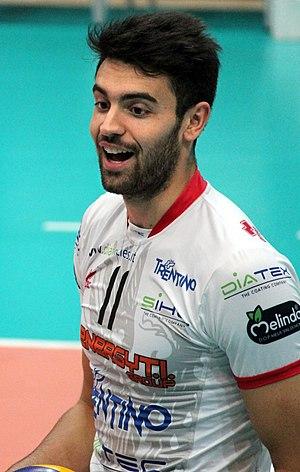
Sebastián Solé est un joueur argentin de volley-ball. Il mesure 2,02 m et joue central. Il totalise 126 sélections en équipe d'Argentine.